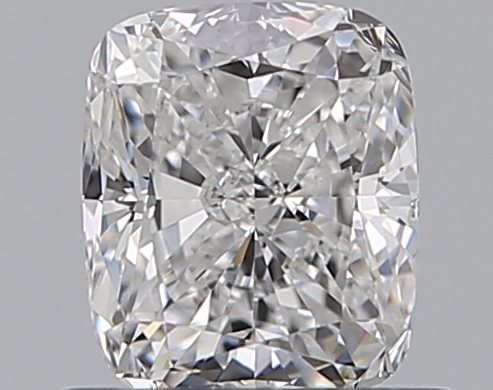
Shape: cushion
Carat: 0.7
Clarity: VS2
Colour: E
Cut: VG
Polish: EX
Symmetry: VG
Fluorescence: N
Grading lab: GIA
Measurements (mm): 5.51 x 4.65 x 3.23